Steve Antin

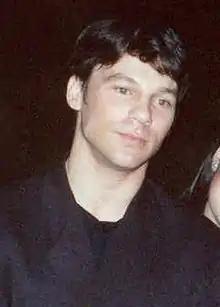
Antin in 1990

Steven Antin (born April 19, 1958) is an American actor, stunt performer, screenwriter, producer, and director.